Lists of hospitals in Africa

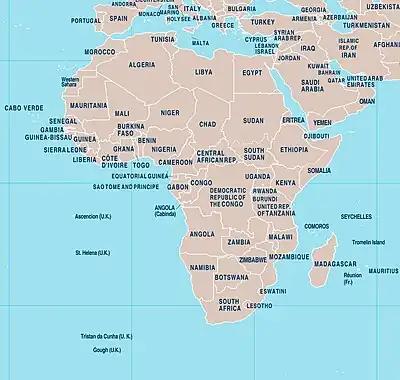

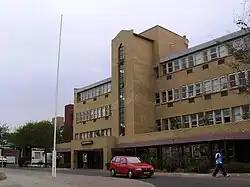
Princess Marina Hospital, Gaborone, Botswana

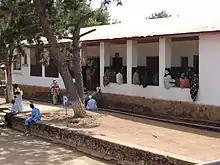
N'Gaoundere Hospital, Cameroon

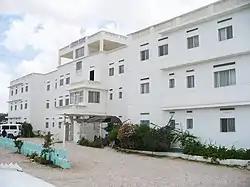
Edna Adan Maternity Hospital, Somaliland

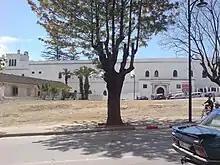
The Solar Hospital Benchimol, Tangiers

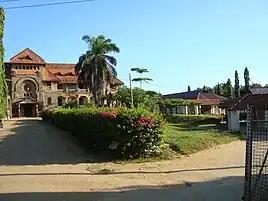
Bombo Hospital, Tanzania

The following are lists of hospitals for each country in Africa: